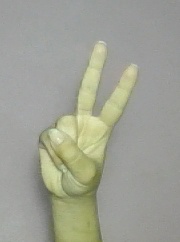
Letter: taa